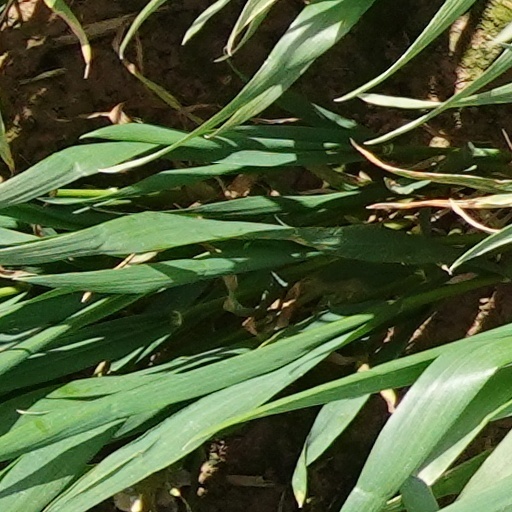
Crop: wheat